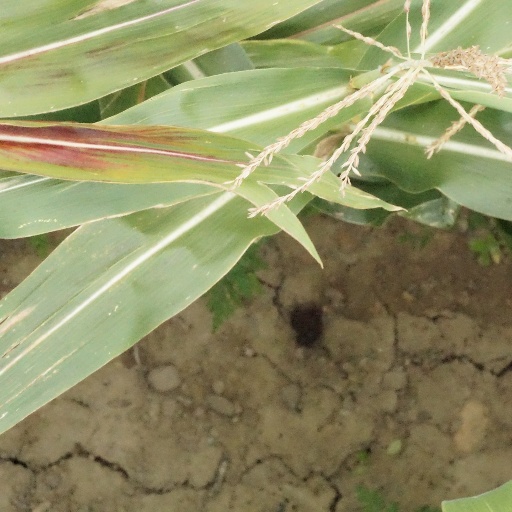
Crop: maize; corn